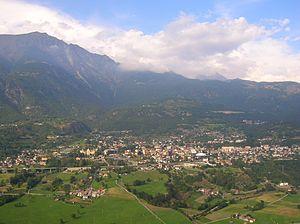
Saint-Vincent est une commune italienne de la région Vallée d'Aoste.